History of Hungary

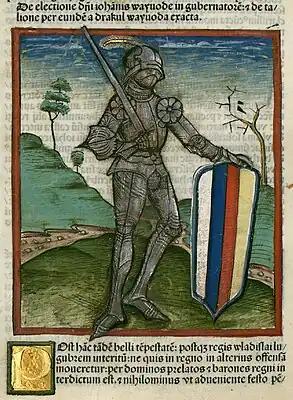
John Hunyadi – one of the greatest generals and a later regent of Hungary. (Chronica Hungarorum, 1488)

During the Mongols' campaign against Kievan Rus, some 40,000 Cumans, members of a nomadic tribe of pagan Kipchaks, were driven west of the Carpathian Mountains. The Cumans appealed to King Béla IV for protection. The Iranian Jassic people came to Hungary together with the Cumans after they were defeated by the Mongols. Cumans constituted perhaps up to 7–8% of the population of Hungary in the second half of the 13th century. Over the centuries they were fully assimilated into the Hungarian population, but they preserved their identity and their regional autonomy until 1876.